John Pym

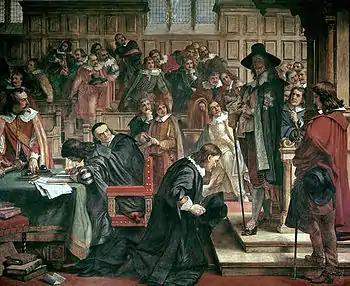
Victorian re-imagining of the arrest the Five Members, January 1642

This meant ending Charles' arbitrary rule was not only important for England, but the Protestant cause in general. Since respect for the institution of monarchy prevented direct attacks on Charles, the traditional route was to prosecute his 'evil counsellors.' Doing so made it clear that although the king was above the law, his subordinates were not, and he could not protect them; the intention was to make others think twice about their actions. Archbishop William Laud was impeached in December 1640 and held in the Tower of London until his execution in 1645; Strafford, former Lord Deputy of Ireland and organiser of the 1640 Bishops War, was attainted and executed in May 1641.